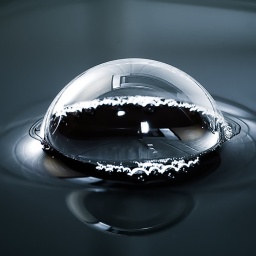
Took this in my kitchen. If you look closely you will se my oven and the tiles on the wall